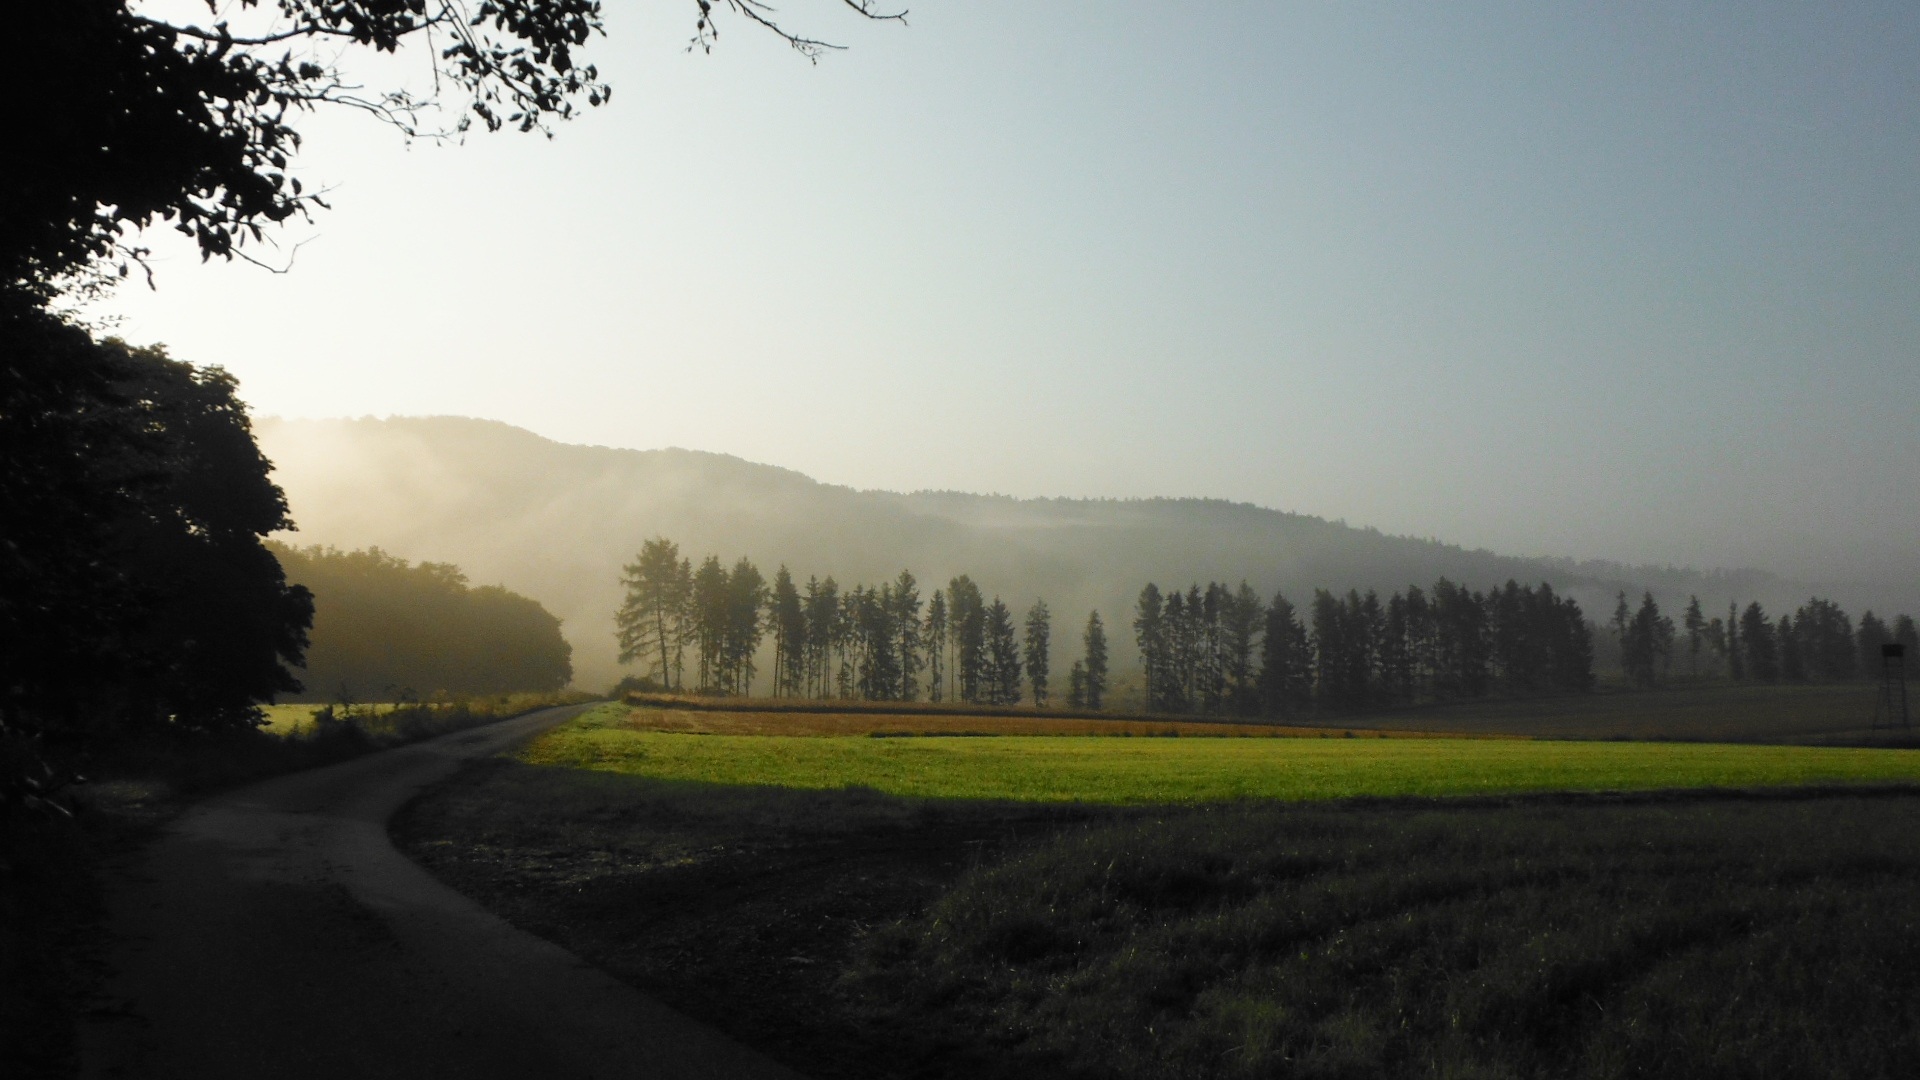
landscape, tree, nature, grass, horizon, mountain, cloud, sky, sun, fog, sunrise, sunset, mist, field, sunlight, morning, hill, dawn, mountain range, summer, dusk, evening, haze, plain, road trip, rural area, geographical feature, atmospheric phenomenon, mountainous landforms